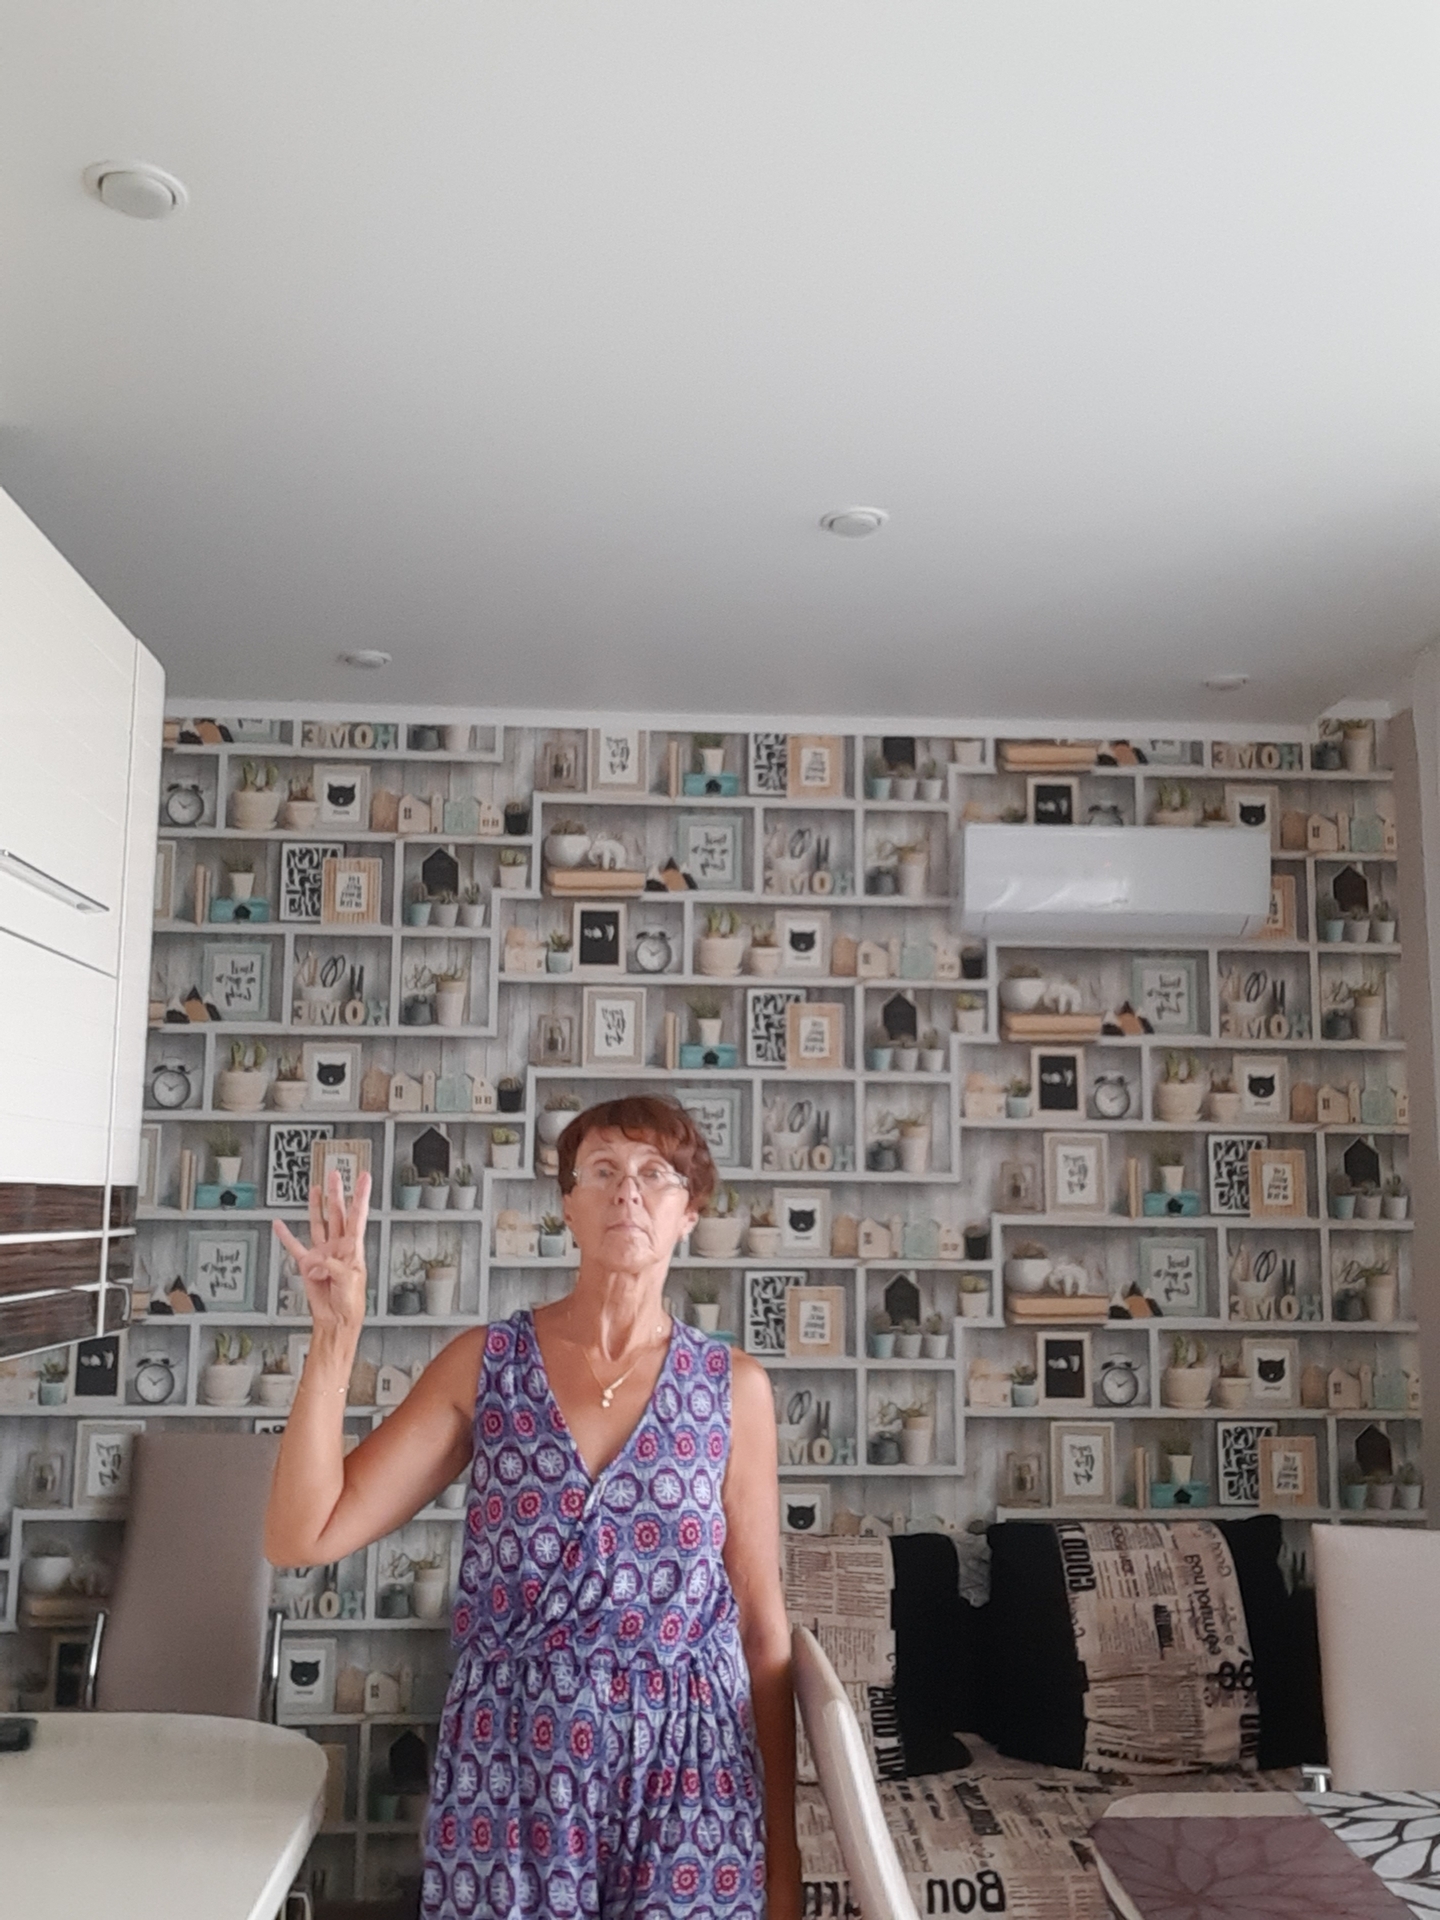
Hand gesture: four